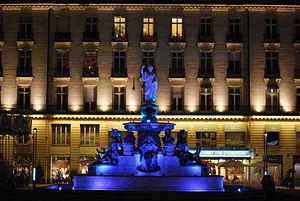
La place Royale à Nantes, de nuit
La place Royale, située dans le centre-ville de Nantes, en France, est conçue en 1786 par l'architecte nantais Mathurin Crucy. Aménagée en 1790 après la destruction des remparts médiévaux, elle constitue l'élément central d'un ensemble homogène de bâtiments répondant à l'architecture classique construits à cette occasion. Elle est dotée d'une fontaine monumentale inaugurée en 1865. Vouée dès l'origine au commerce, elle a accueilli des enseignes qui ont marqué les mémoires, et conserve au XXIᵉ siècle sa vocation marchande. Malgré son nom, la place n'a jamais abrité de statue de monarque, comme les autres places Royale en France, mais elle a une valeur symbolique dans la ville, et est un point prisé de rassemblements artistiques, festifs ou politiques. Le site, très endommagé lors de la Seconde Guerre mondiale, est restauré presque à l'identique entre 1945 et 1961. Devenue au fil du temps un rond-point consacré à la circulation automobile, l'esplanade bénéficie, entre 2007 et 2011, d'une rénovation qui l'inclut depuis dans la zone piétonne du centre-ville.